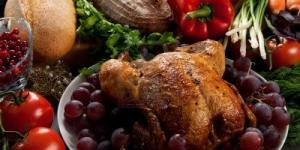
galantina de pavo